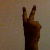
The image shows a hand gesture representing the number 2 in Indian Sign Language.